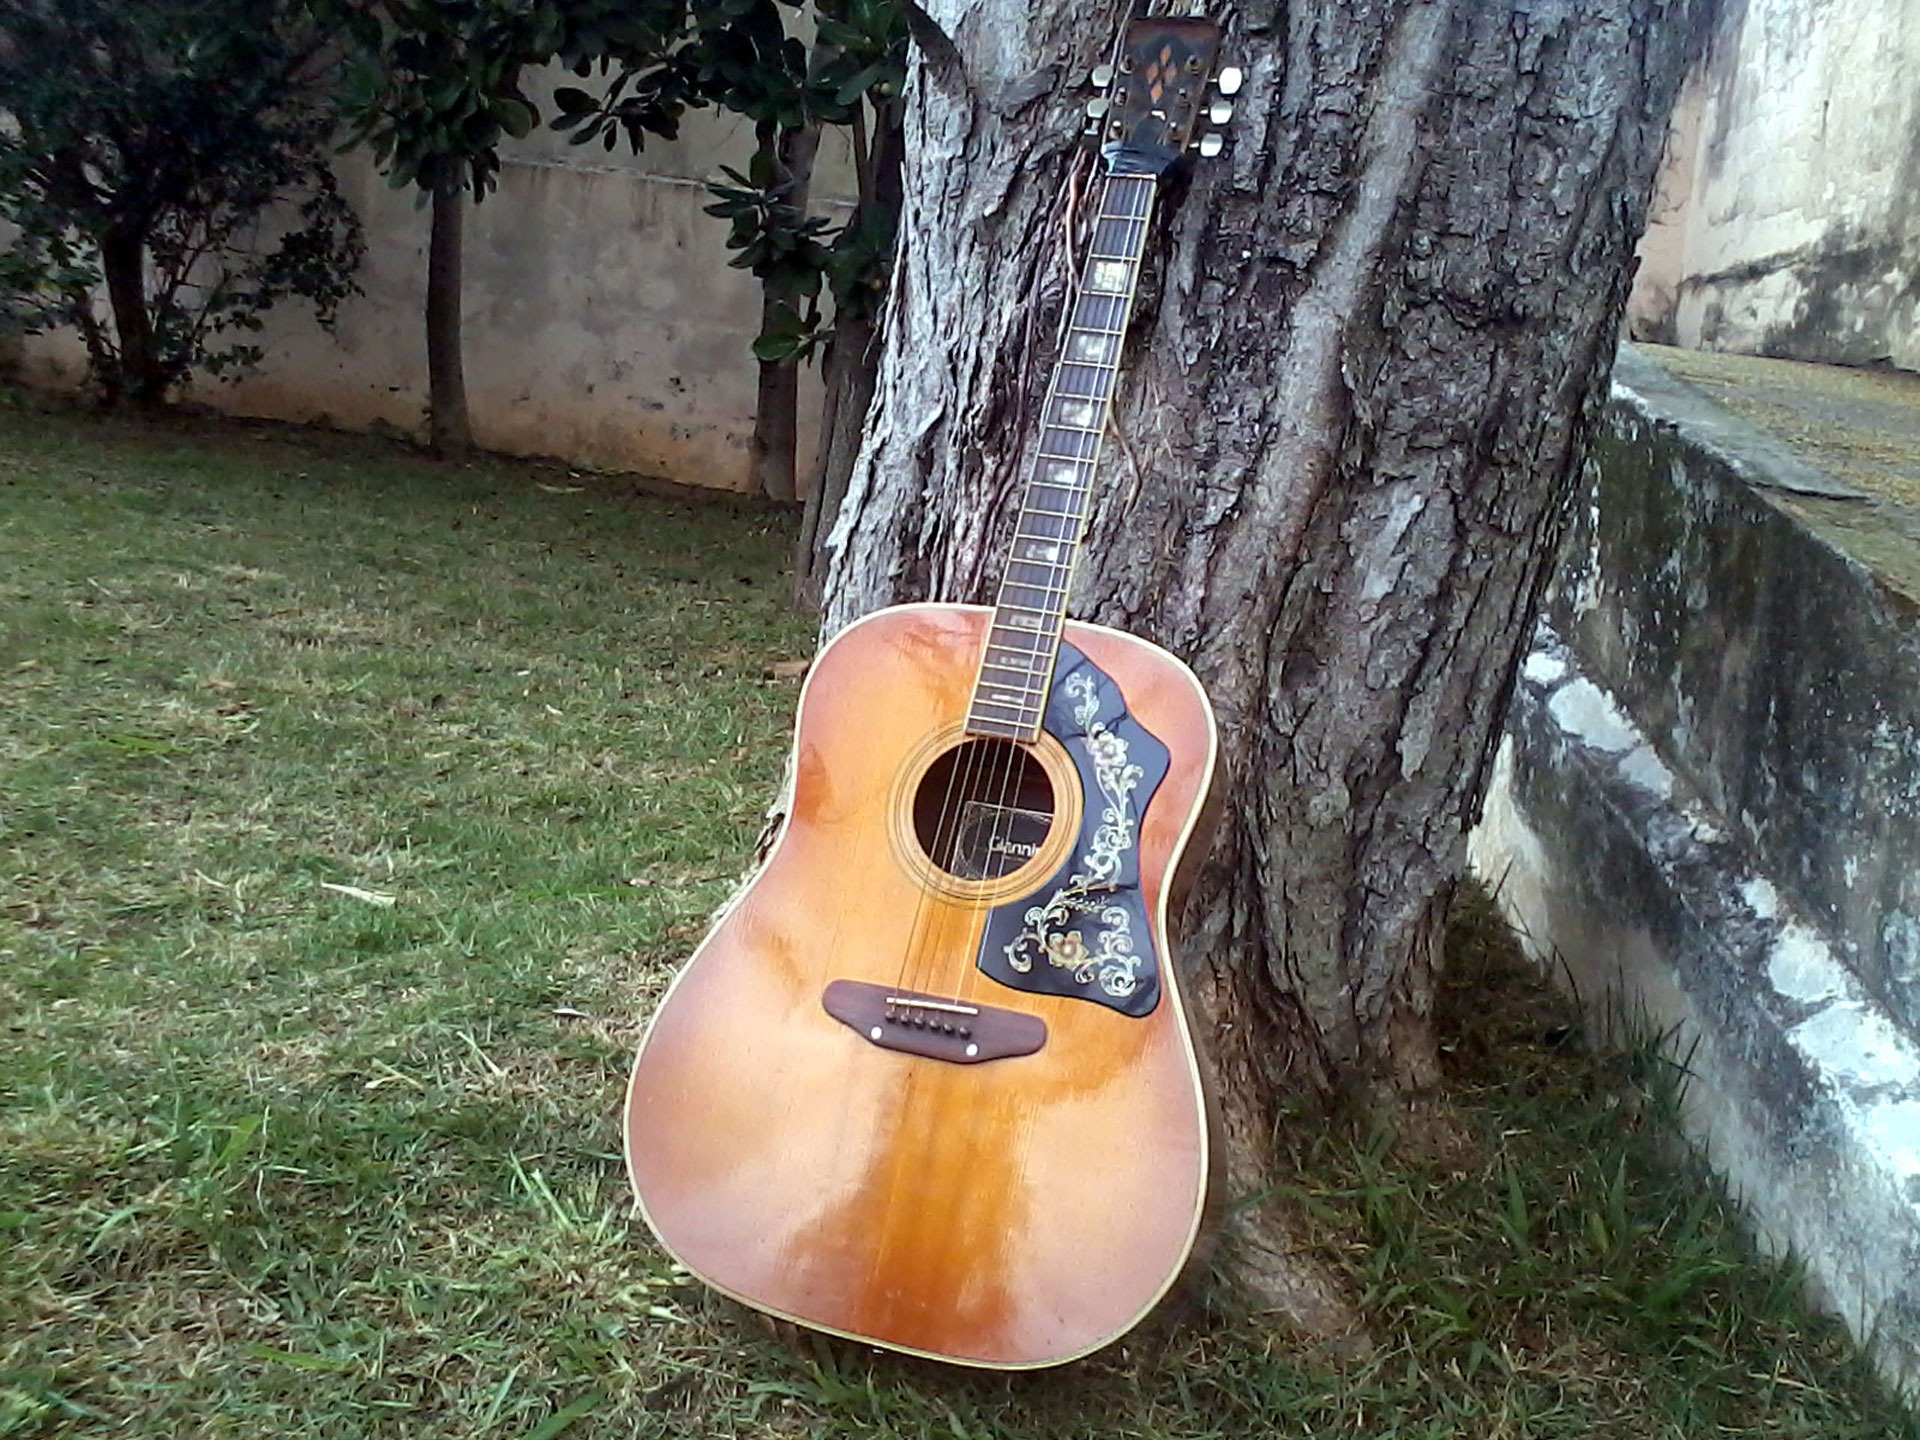
music, guitar, string, acoustic guitar, instrument, acoustic, musical instrument, footwear, classic, music instrument, string instrument, plucked string instruments, old guitar, guitar 1977